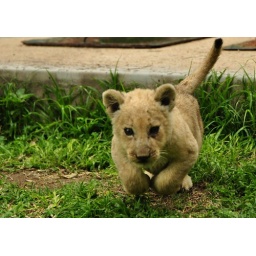
bottle-feeding and playing with little lion cub Leewa (two months old), in Antelope Park, Gweru, Zimbabwe